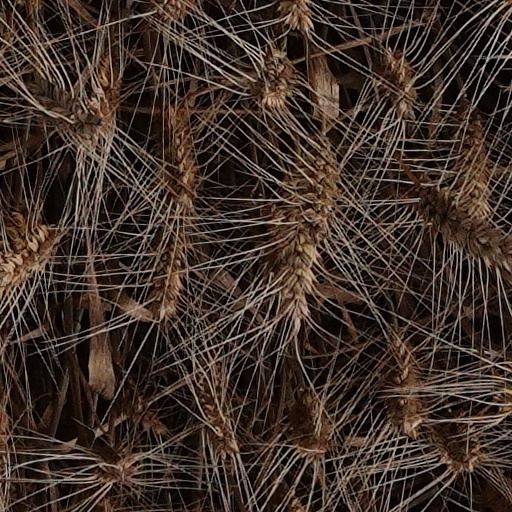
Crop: wheat